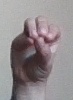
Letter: ha